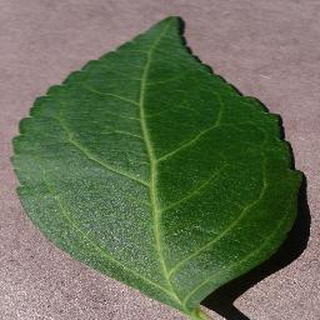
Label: healthy_cherry